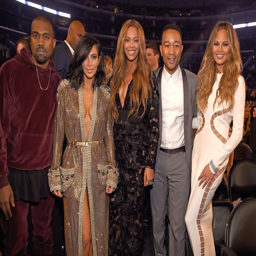
bonding over family , fashion and music ... but is there also a rivalry at play ?